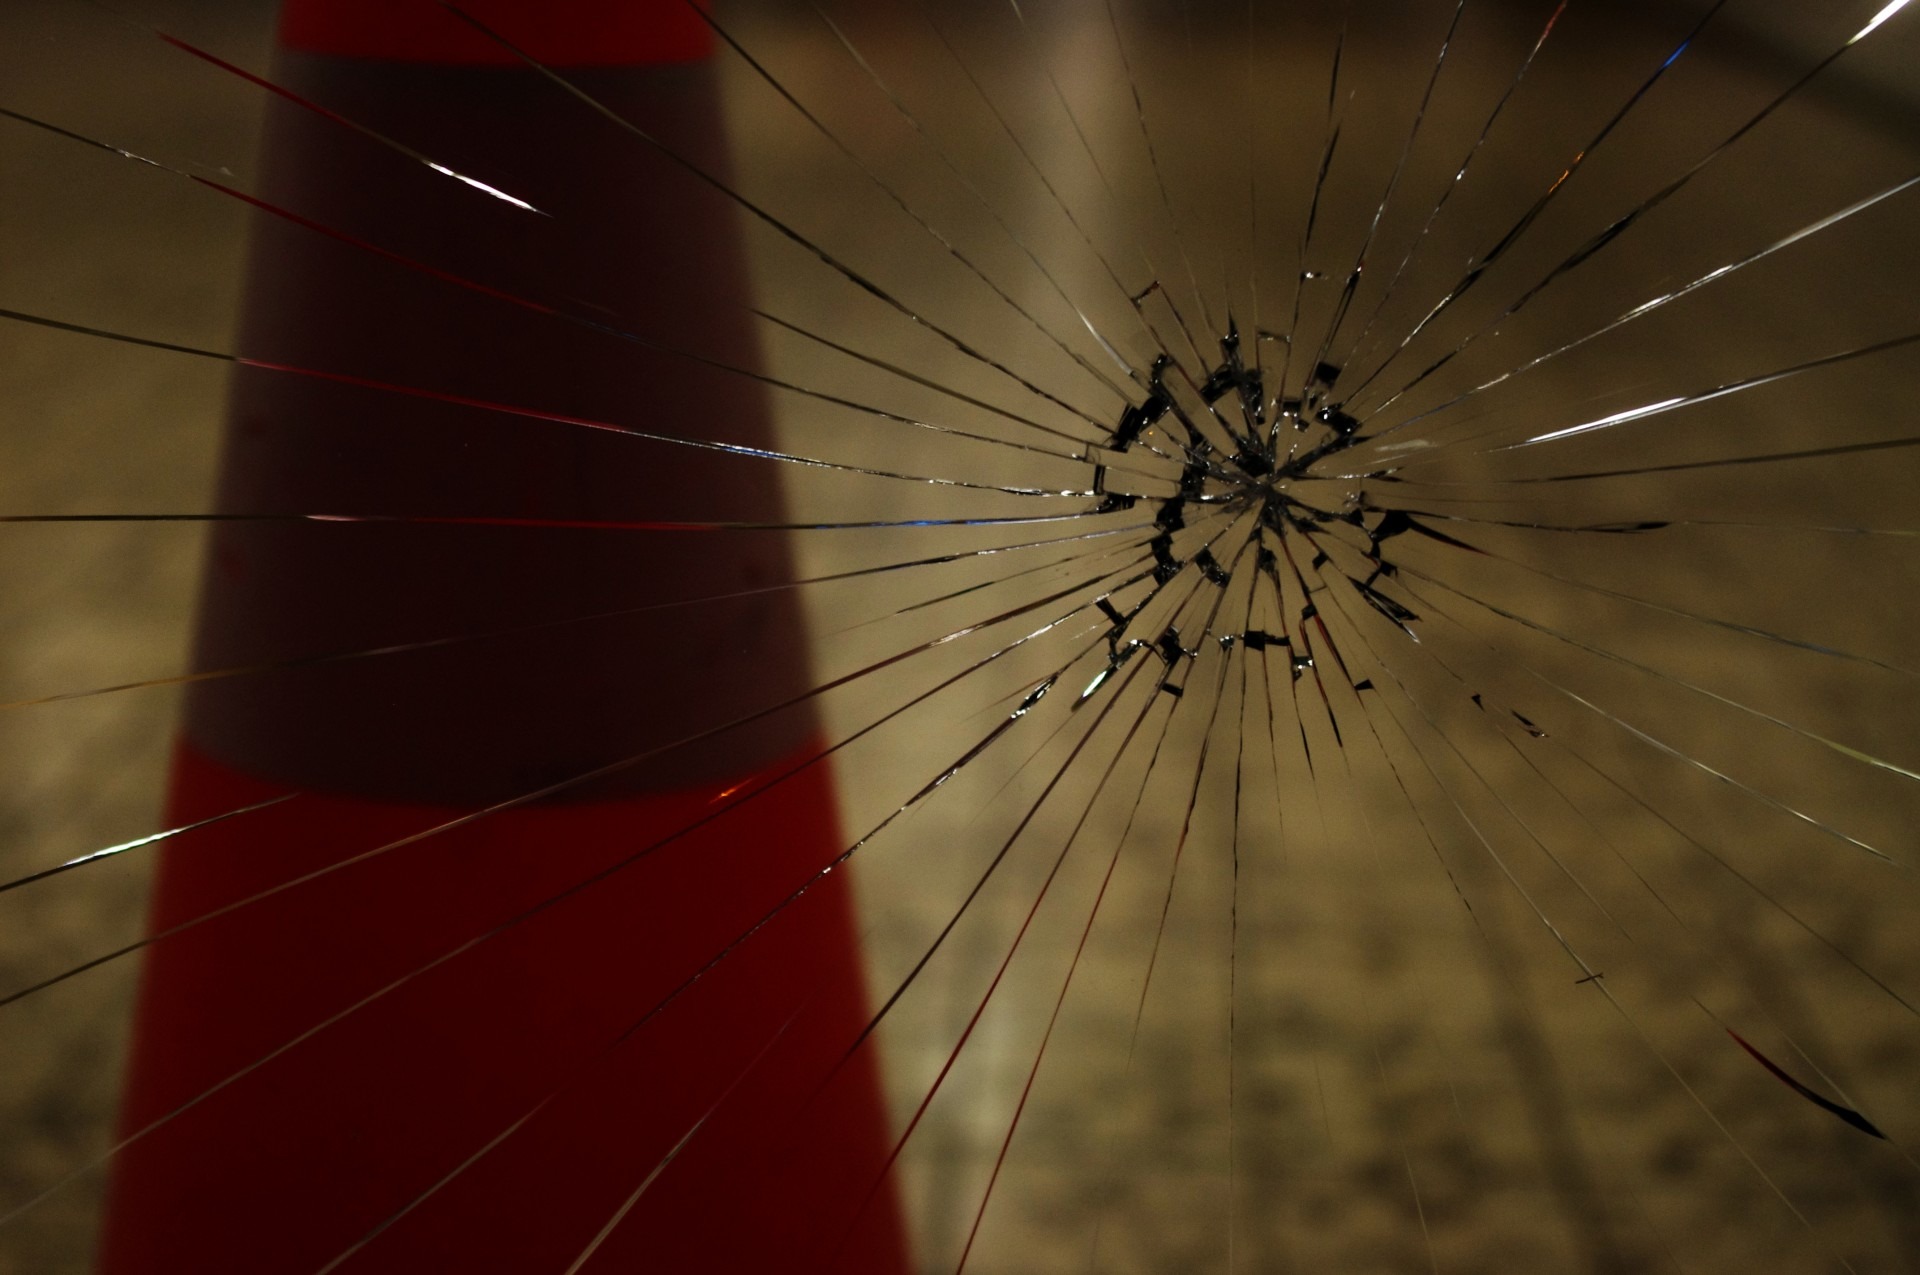
light, night, sunlight, leaf, flower, window, glass, line, reflection, red, color, broken, crack, darkness, circle, cracked, close up, vandalism, symmetry, shattered, crushed, accident, destruction, destroy, damaged, damage, shape, violence, macro photography